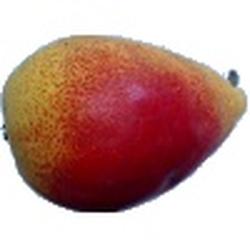
Label: Pear